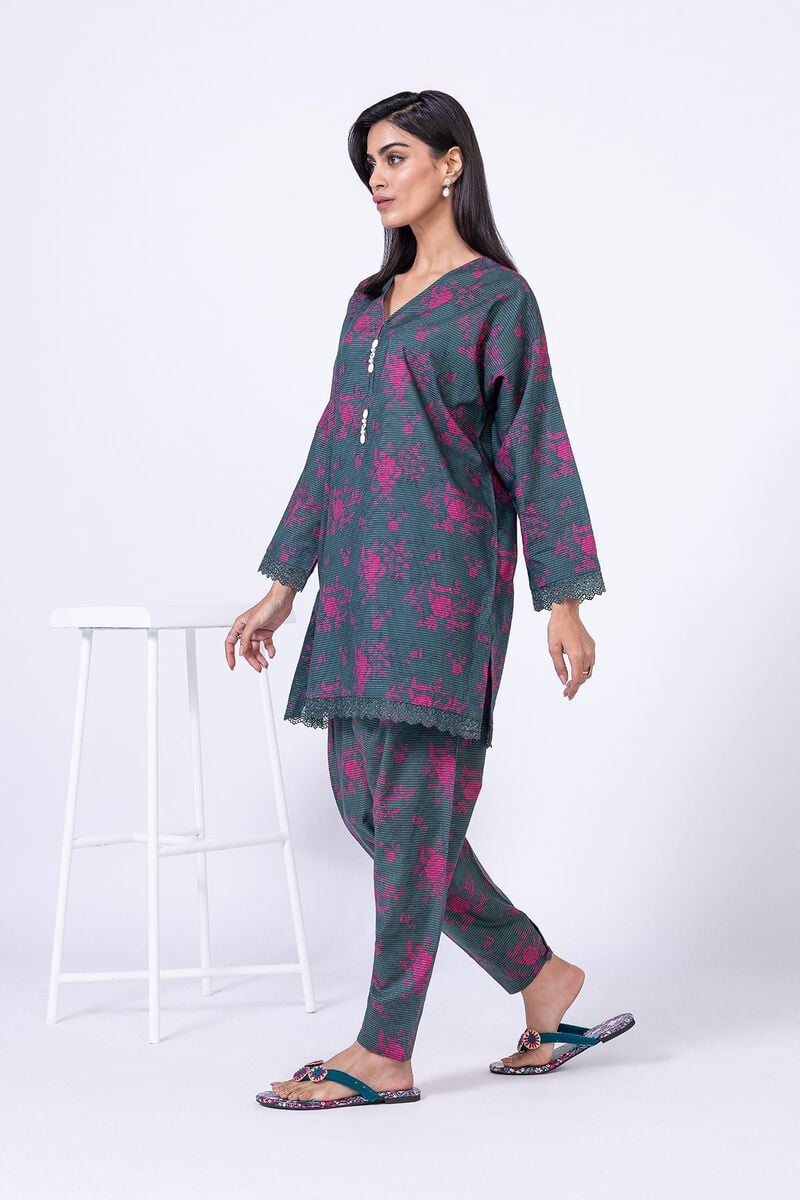
green multi kurta pajamas